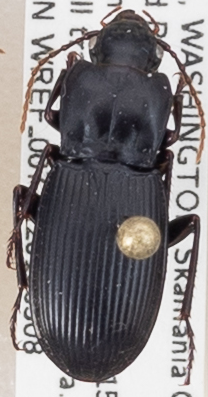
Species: Pterostichus herculaneus
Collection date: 2018-05-08
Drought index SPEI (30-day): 0.008
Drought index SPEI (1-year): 0.03
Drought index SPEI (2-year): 0.71